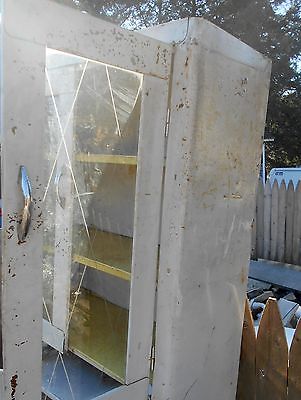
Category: cabinet